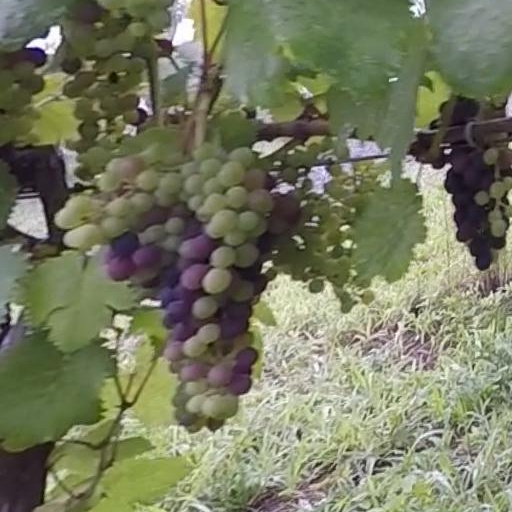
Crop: grape